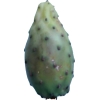
Label: cactus_fruit_green